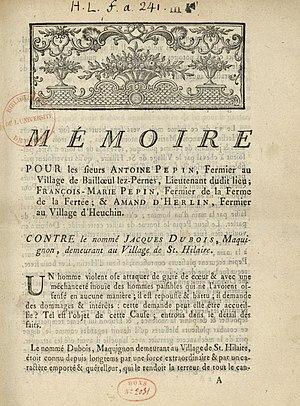
Mémoire pour les sieurs Antoine Pepin, Robespierre
Maximilien de Robespierre, ou Maximilien Robespierre, est un avocat et homme politique français né le 6 mai 1758 à Arras et mort guillotiné le 28 juillet 1794 à Paris, place de la Révolution. Il est l'une des principales figures de la Révolution française et demeure aussi l'un des personnages les plus controversés de cette période.